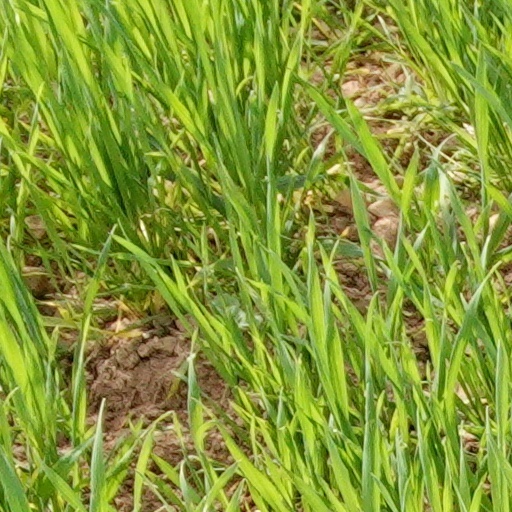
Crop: wheat